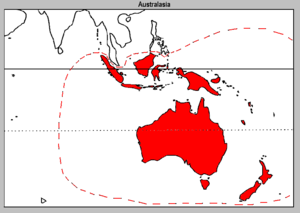
L’Australasie est une partie de l'Océanie dont la définition n’est pas figée mais comprend généralement l'Australie et la Nouvelle-Zélande, qui ont même présenté ensemble des athlètes sous cette appellation aux Jeux olympiques et en Coupe Davis, au début du XXᵉ siècle.